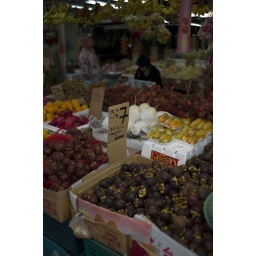
M9 + Summilux 35mm f1.4 ASPHERICALThis shot was taken from the local fruit market in downtwon Singapore.